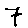
Label: 7